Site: brandenburg
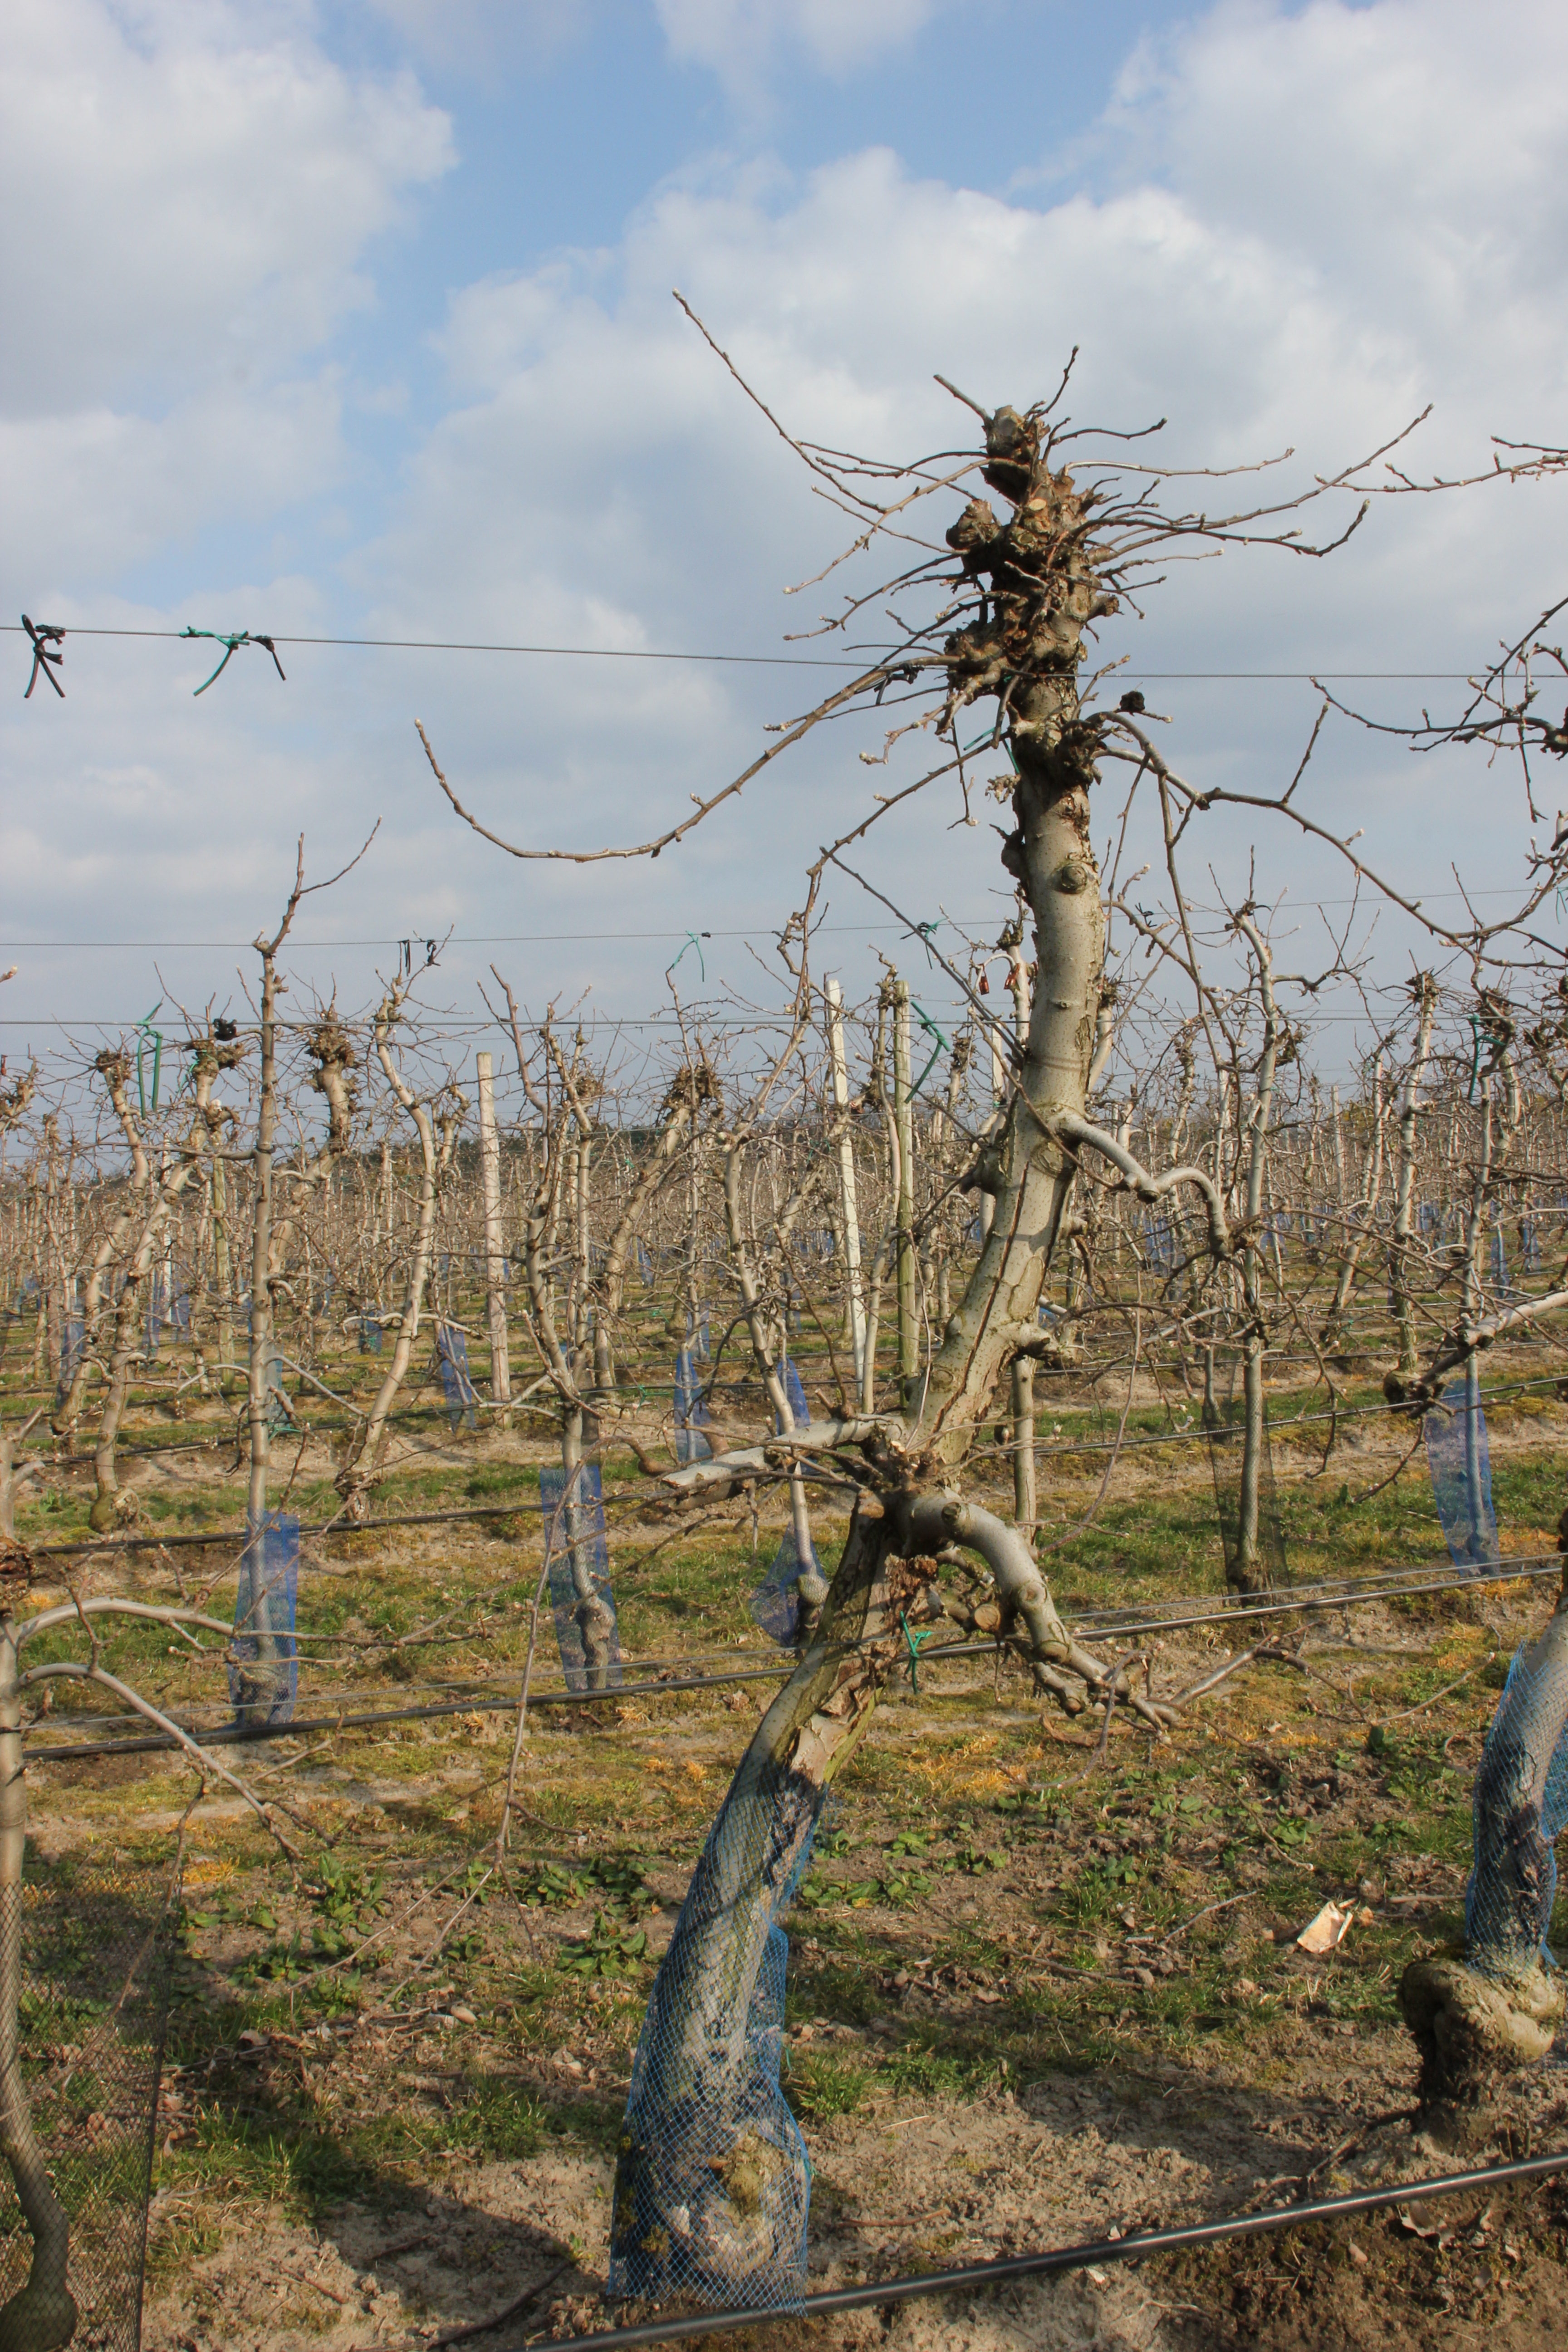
Growth stage (BBCH 03): Bud development